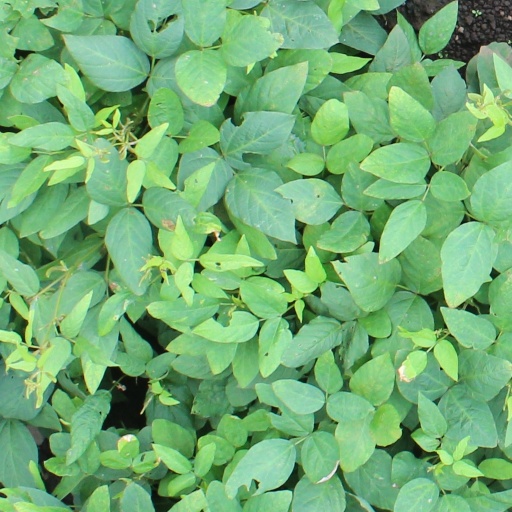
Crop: soybean